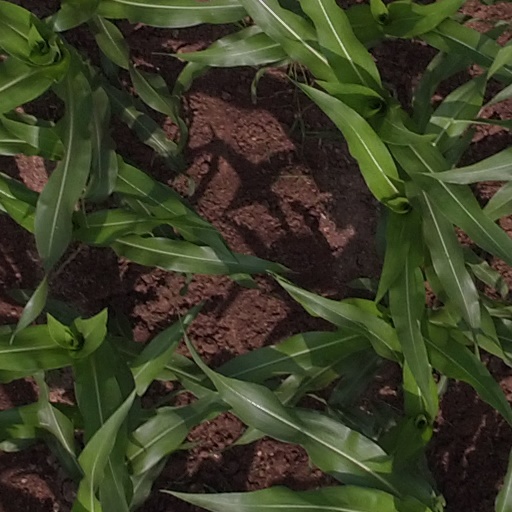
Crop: maize; corn